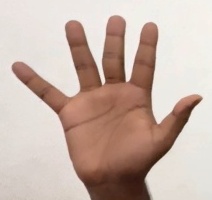
ASL sign: 5